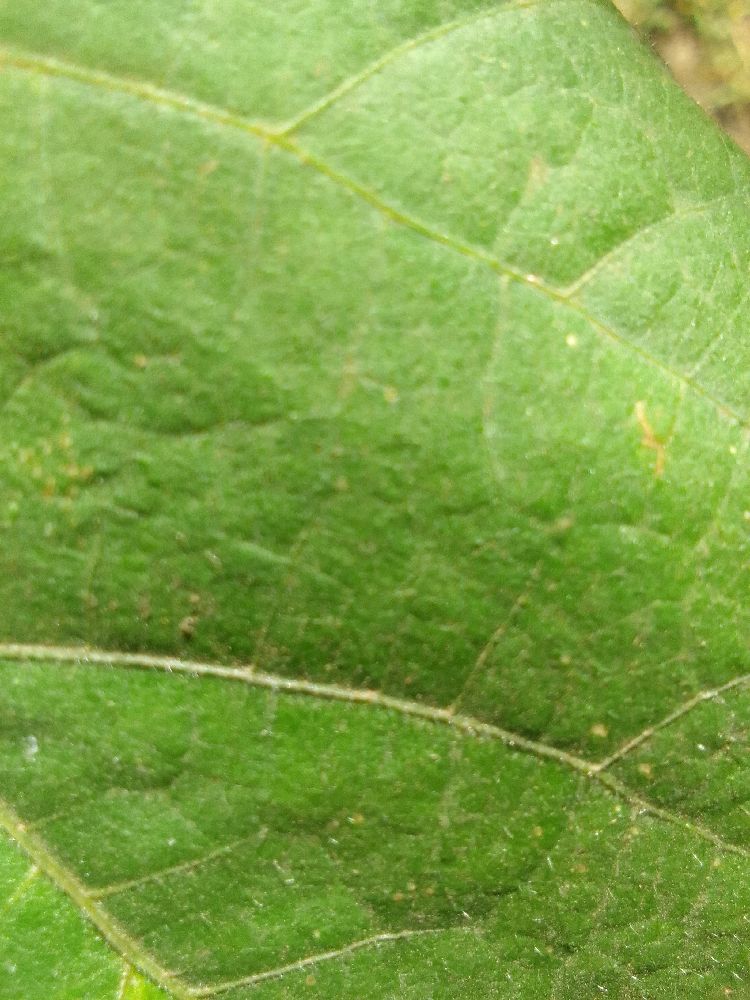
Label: healthy